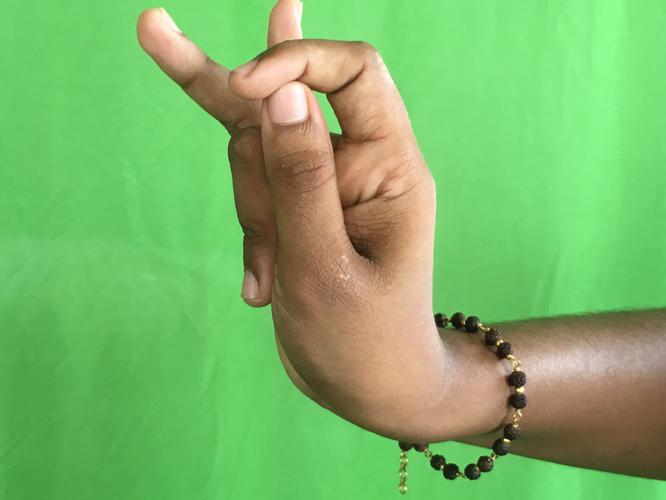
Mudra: Katakamukha_3
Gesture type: single_hand